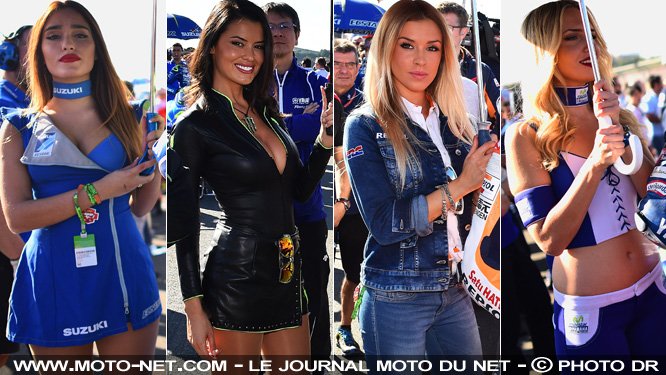
Gender: women